Barbara Gervin-Hawkins

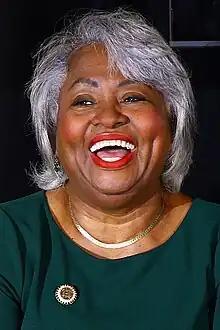
Gervin-Hawkins in 2023

Barbara Gervin-Hawkins (born April 3, 1954) is an American politician. She is a Democratic member of the Texas House of Representatives, representing the 120th District. She defeated incumbent Laura Thompson, an independent, in the November 2016 general election.